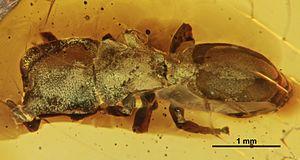
Cephalotes carabicus est une espèce éteinte de fourmis arboricoles du genre Cephalotes, caractérisée par une tête surdimensionnée et plate ainsi que des pattes plus plates et plus larges que leurs cousines terrestres. Cette espèce a été découverte dans l'ambre dominicain, daté du Miocène inférieur.